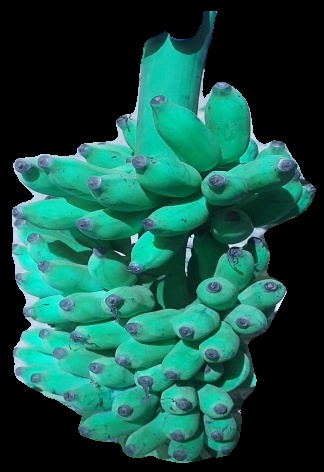
Variety: elakki-bale
Grade: grade3